Macbeth (Verdi)

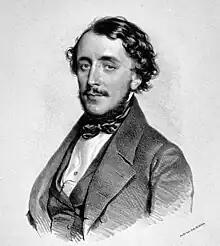
Felice Varesi, the first Macbeth (Litho by Josef Kriehuber, 1843)

As early as 1852, Verdi was requested to revise his "Macbeth" for Paris. At first, nothing transpired, but in 1864 Verdi was asked again to provide additional music – a ballet and a final chorus – for a production planned at the Théâtre Lyrique (Théâtre-Lyrique Impérial du Châtelet) in Paris. In a letter to his publisher, Giulio Ricordi, asking for a copy of the score, Verdi stated, "I would like to lengthen several pieces to give the opera more character." Still, he quickly realized that the proposed additions would not be sufficient and that an overhaul of the opera was required. He went ahead to advise the impresario of the Lyrique, Léon Carvalho, that more time was needed and urged patience: "I am labouring, labouring, labouring" he assured the impresario and stressed that he wanted to look at the big picture and not try to hurry along a re-working of an opera he had written so many years before.